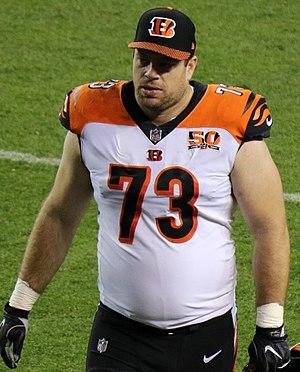
Eric Joseph Winston, né le 17 novembre 1983 à Midland, au Texas, est un Américain, joueur professionnel de football américain, évoluant au poste d'offensive tackle qui est actuellement un agent libre. au niveau universitaire, il a joué pour les Hurricanes de l'université de Miami. Il est sélectionné par les Texans de Houston au troisième tour de la draft 2006 de la NFL. Winston a également joué pour les Chiefs de Kansas City, les Cardinals de l'Arizona et les Bengals de Cincinnati. Il est l'actuel président de la National Football League Players Association.